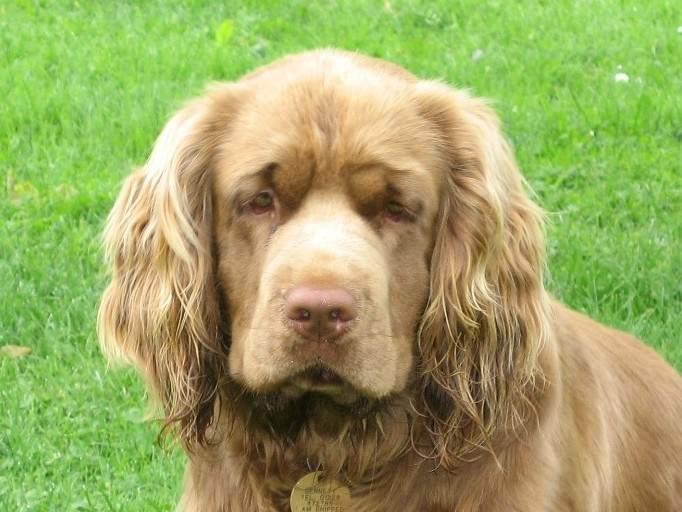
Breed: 217-n000034-Sussex_spaniel